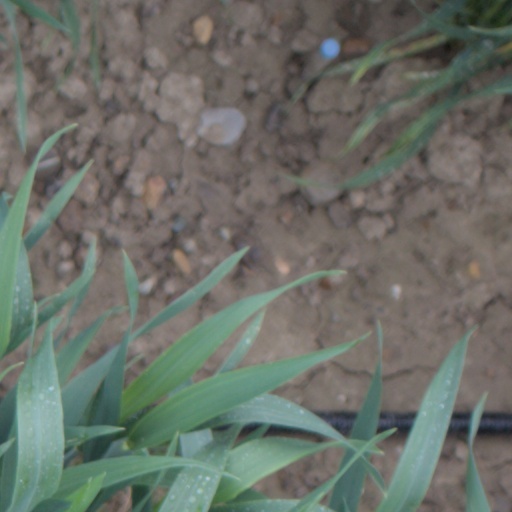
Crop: wheat